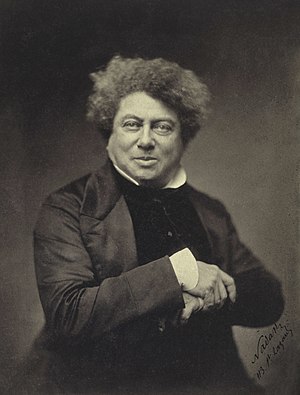
Alexandre Dumas den ældre
Alexandre Dumas i 1855.